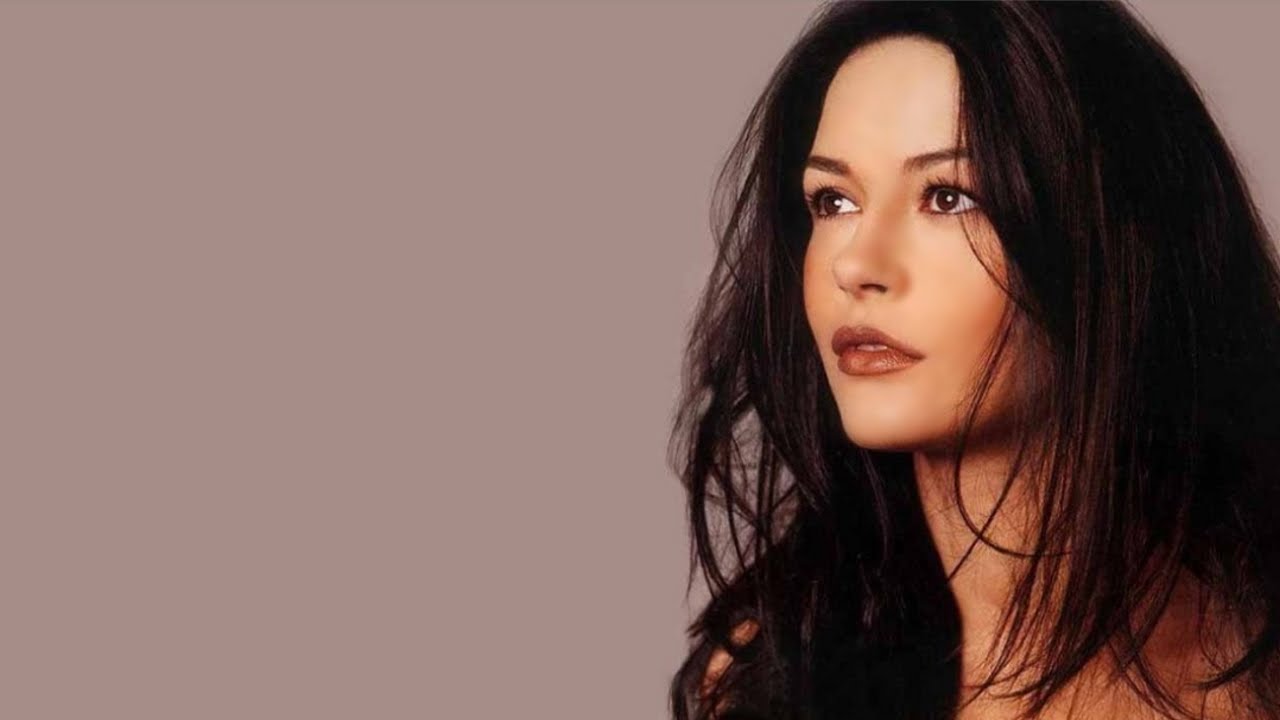
Gender: women